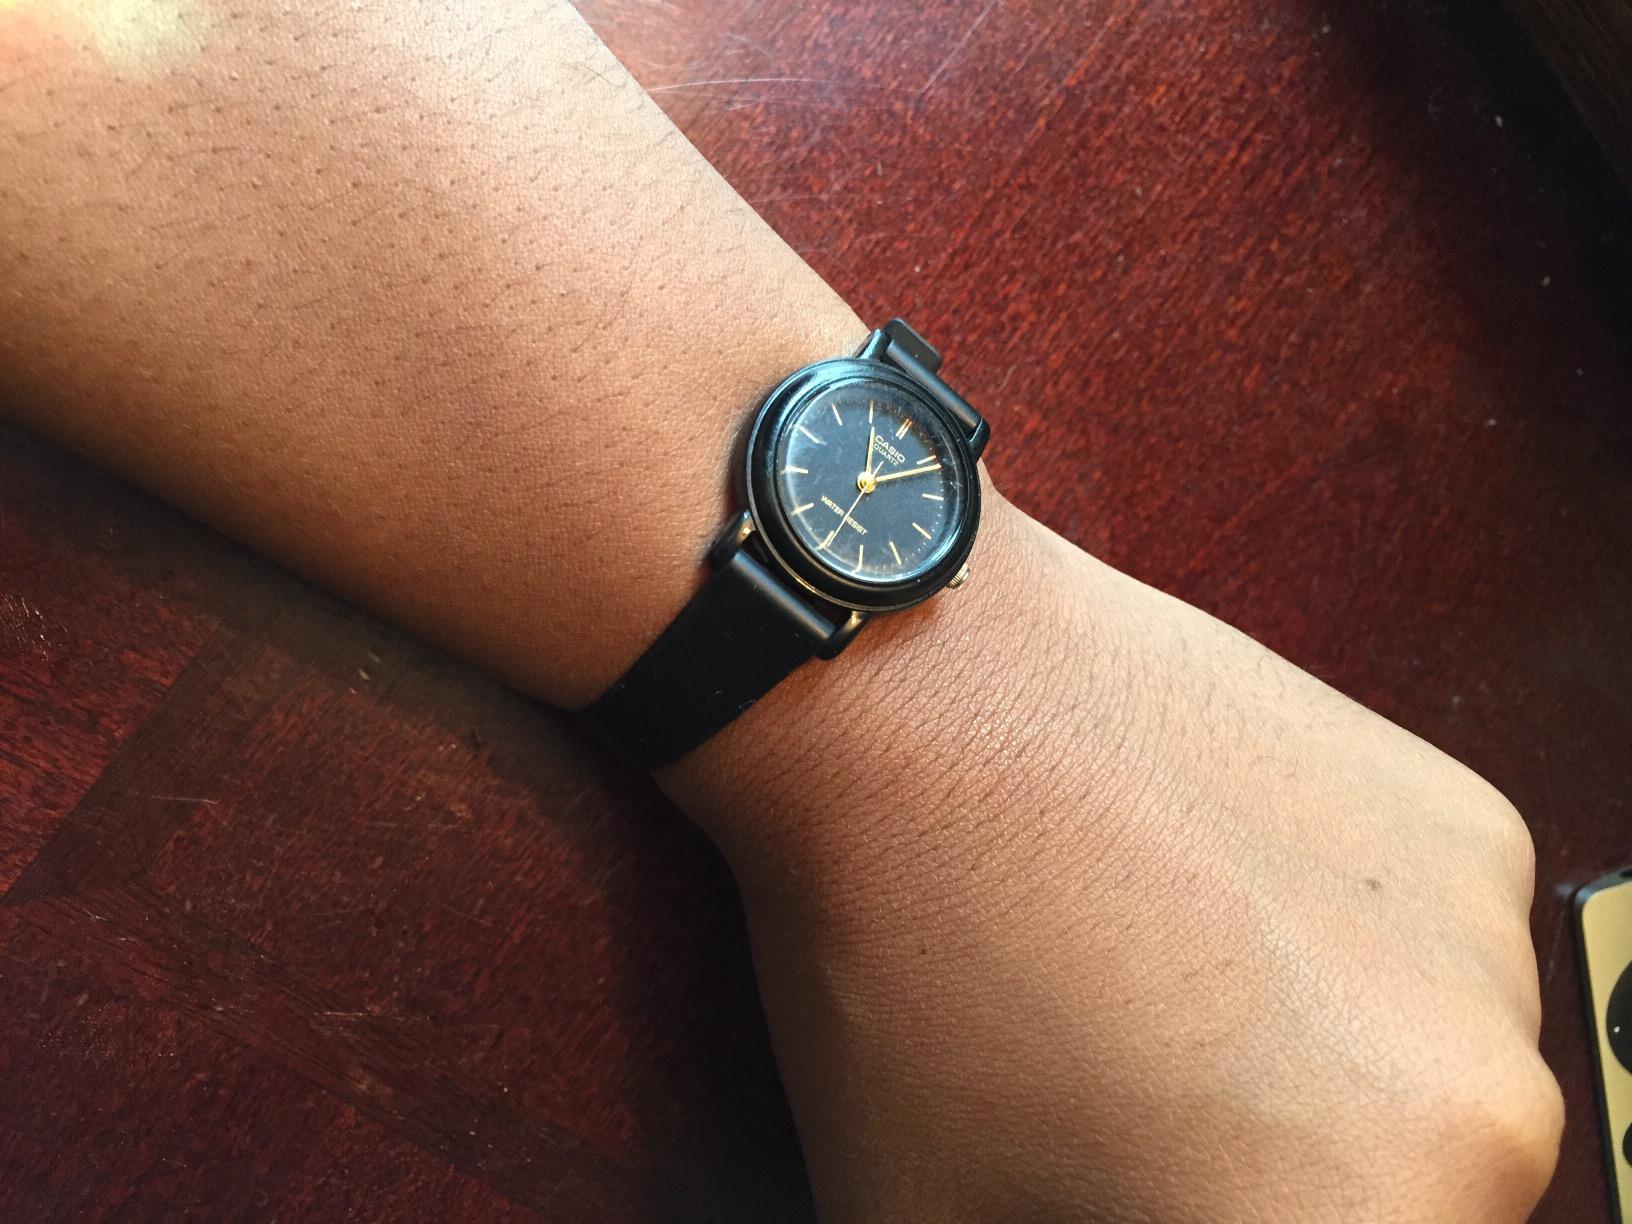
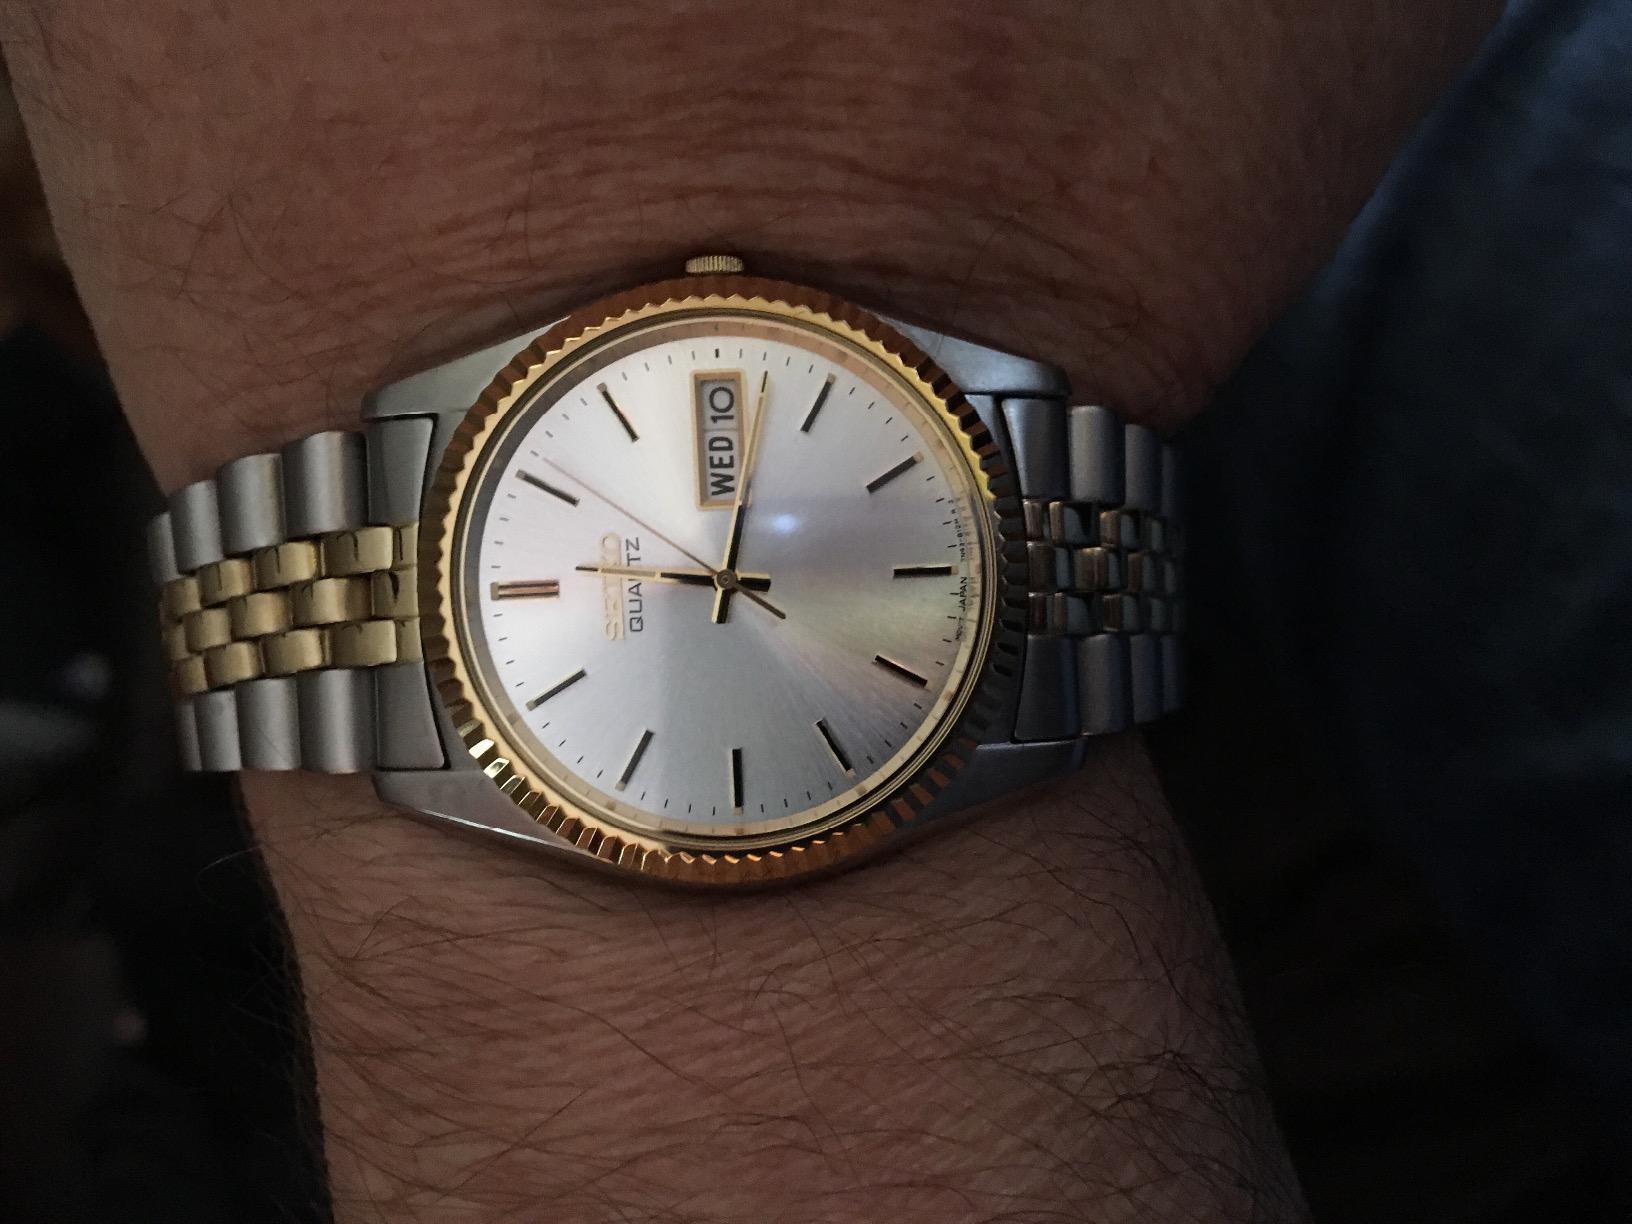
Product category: accessories_watch
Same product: no